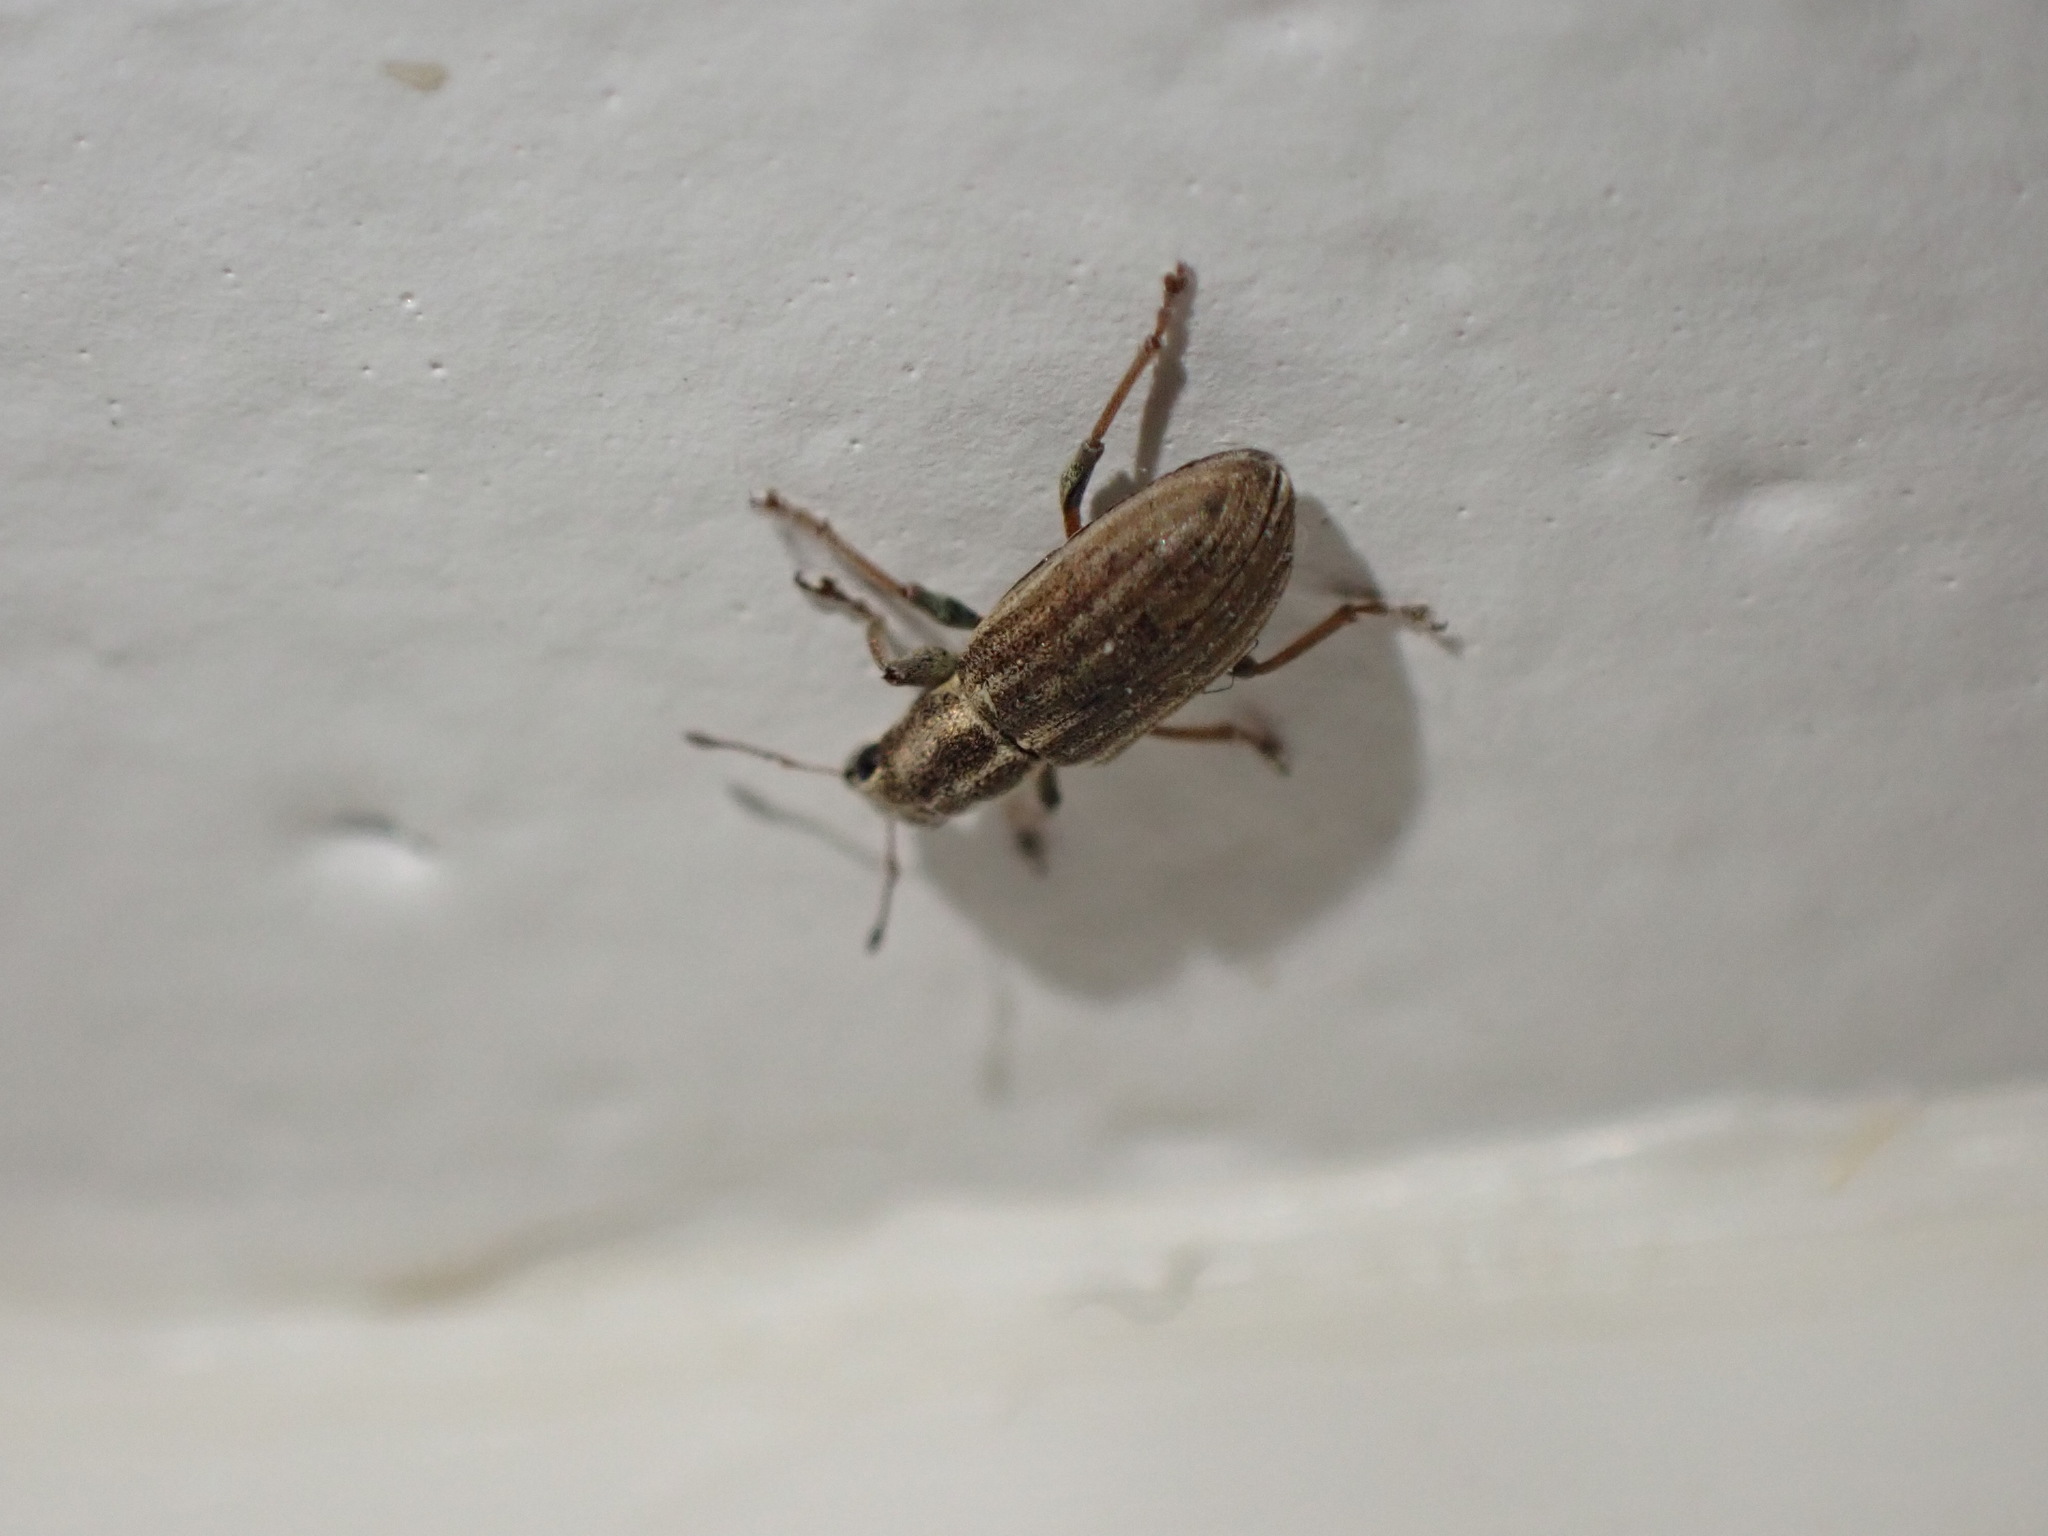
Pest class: pea_leaf_weevil